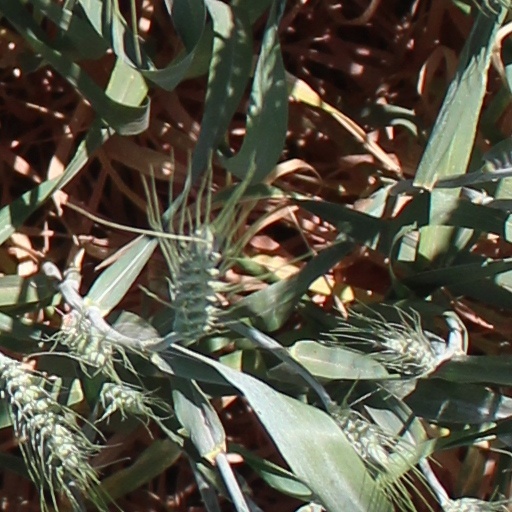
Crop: wheat